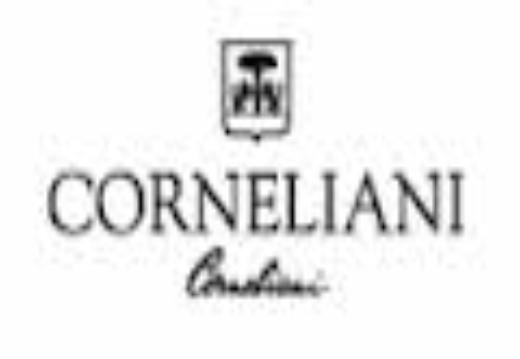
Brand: corneliani
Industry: Clothes